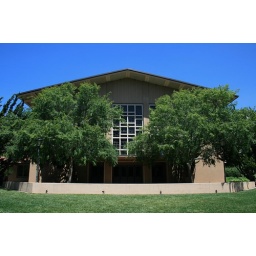
trees in front of the something building